Alpine lake

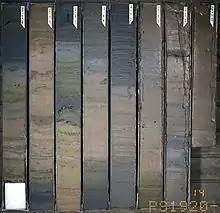
Example of layering in a sediment core.

The annual cycle of stratification and mixing in lakes plays a significant role in determining vertical distribution of heat, dissolved chemicals, and biological communities. Most alpine lakes exist in temperate or cold climates characteristic of their high elevation, leading to a dimictic mixing regime. Dimictic lakes fully mix twice a year between periods of vertical stratification in the summer and winter. Summer stratification is caused by heating of surface waters, and winter stratification is caused by cooling of surface waters below the freshwater temperature of maximum density (approximately ). Seasonal ice cover reinforces the dimictic stratification cycle of alpine lakes by insulating the lake from wind and warm air in the spring when stratification is generally weaker. Some shallow alpine lakes can become fully mixed multiple times per year through episodic wind or cold inflow events and are therefore considered cold polymictic. A number of meromictic alpine lakes (in which a deep layer of the lake never mixes with surface water) exist. Lake Cadagno, located in the Swiss Alps, is meromictic due to natural springs which constantly feed the bottom of the lake with dense, saline water. Other alpine lakes, such as Traunsee in Austria, have become meromictic due to salinization from anthropogenic activities such as mining.